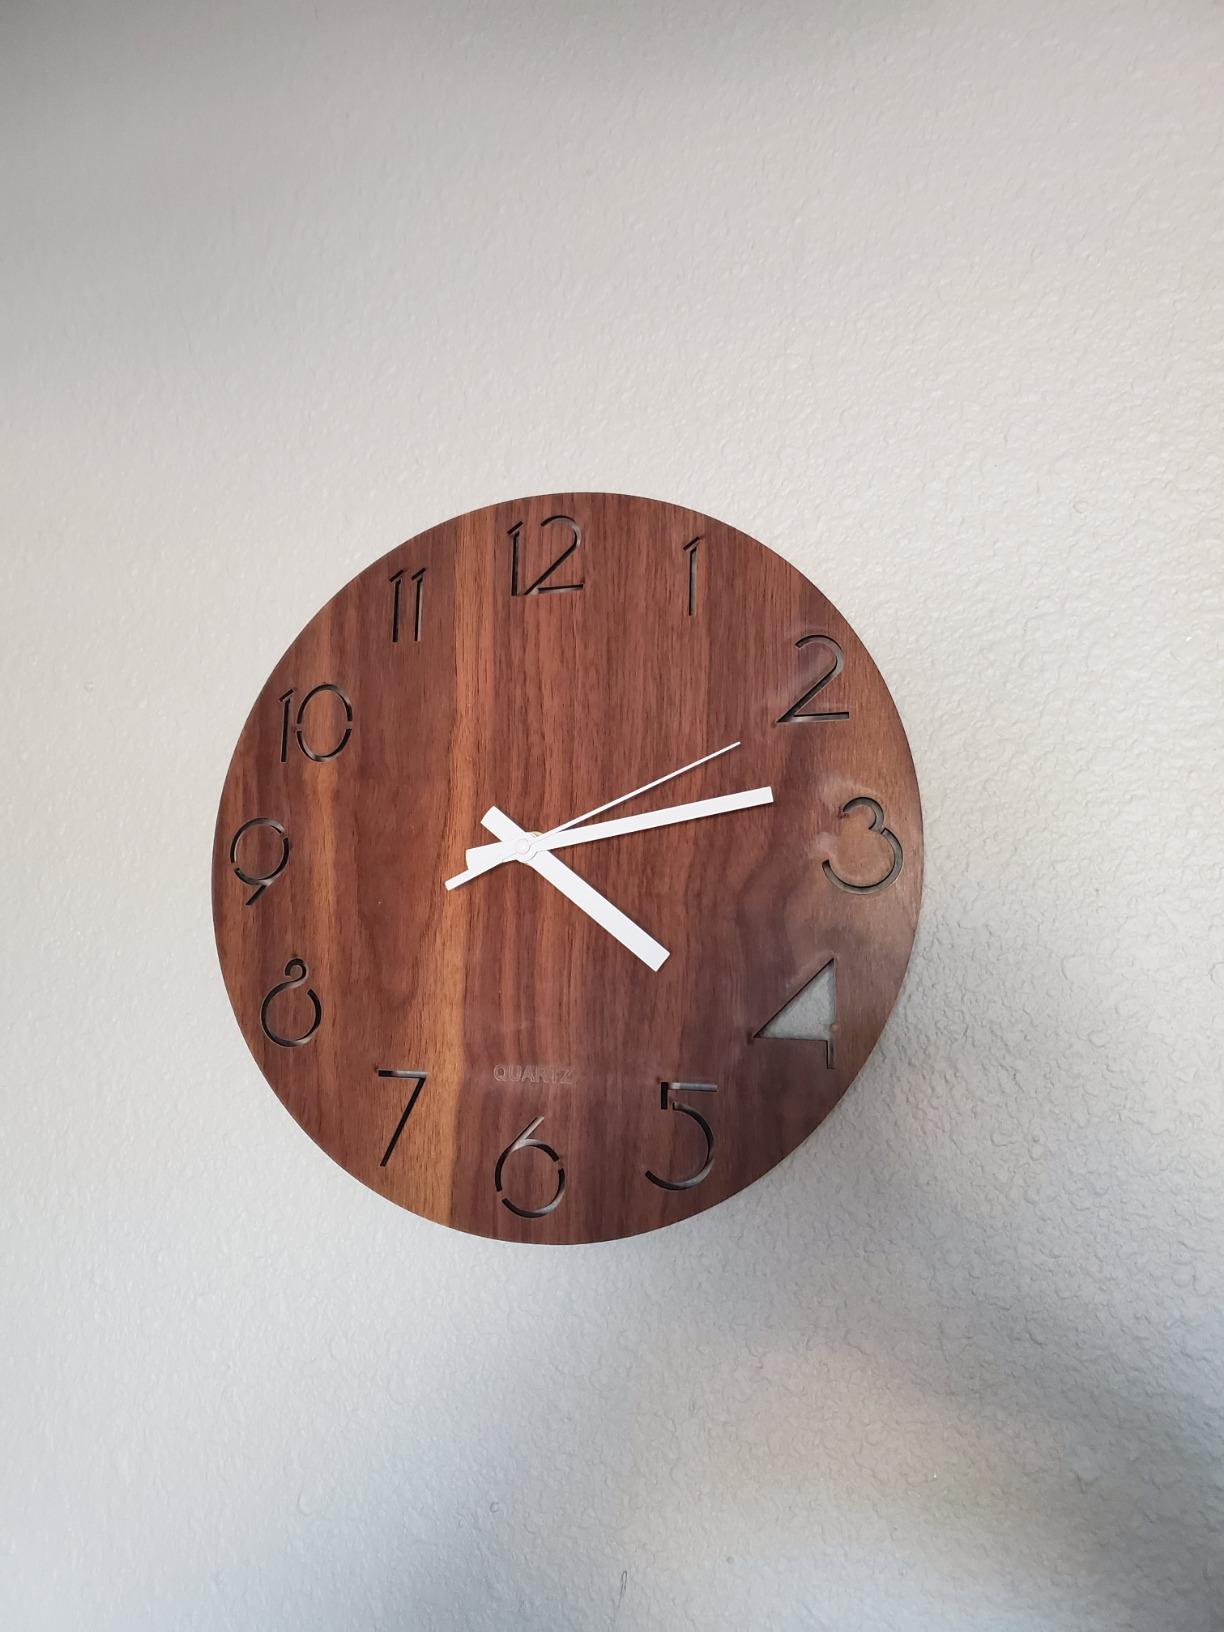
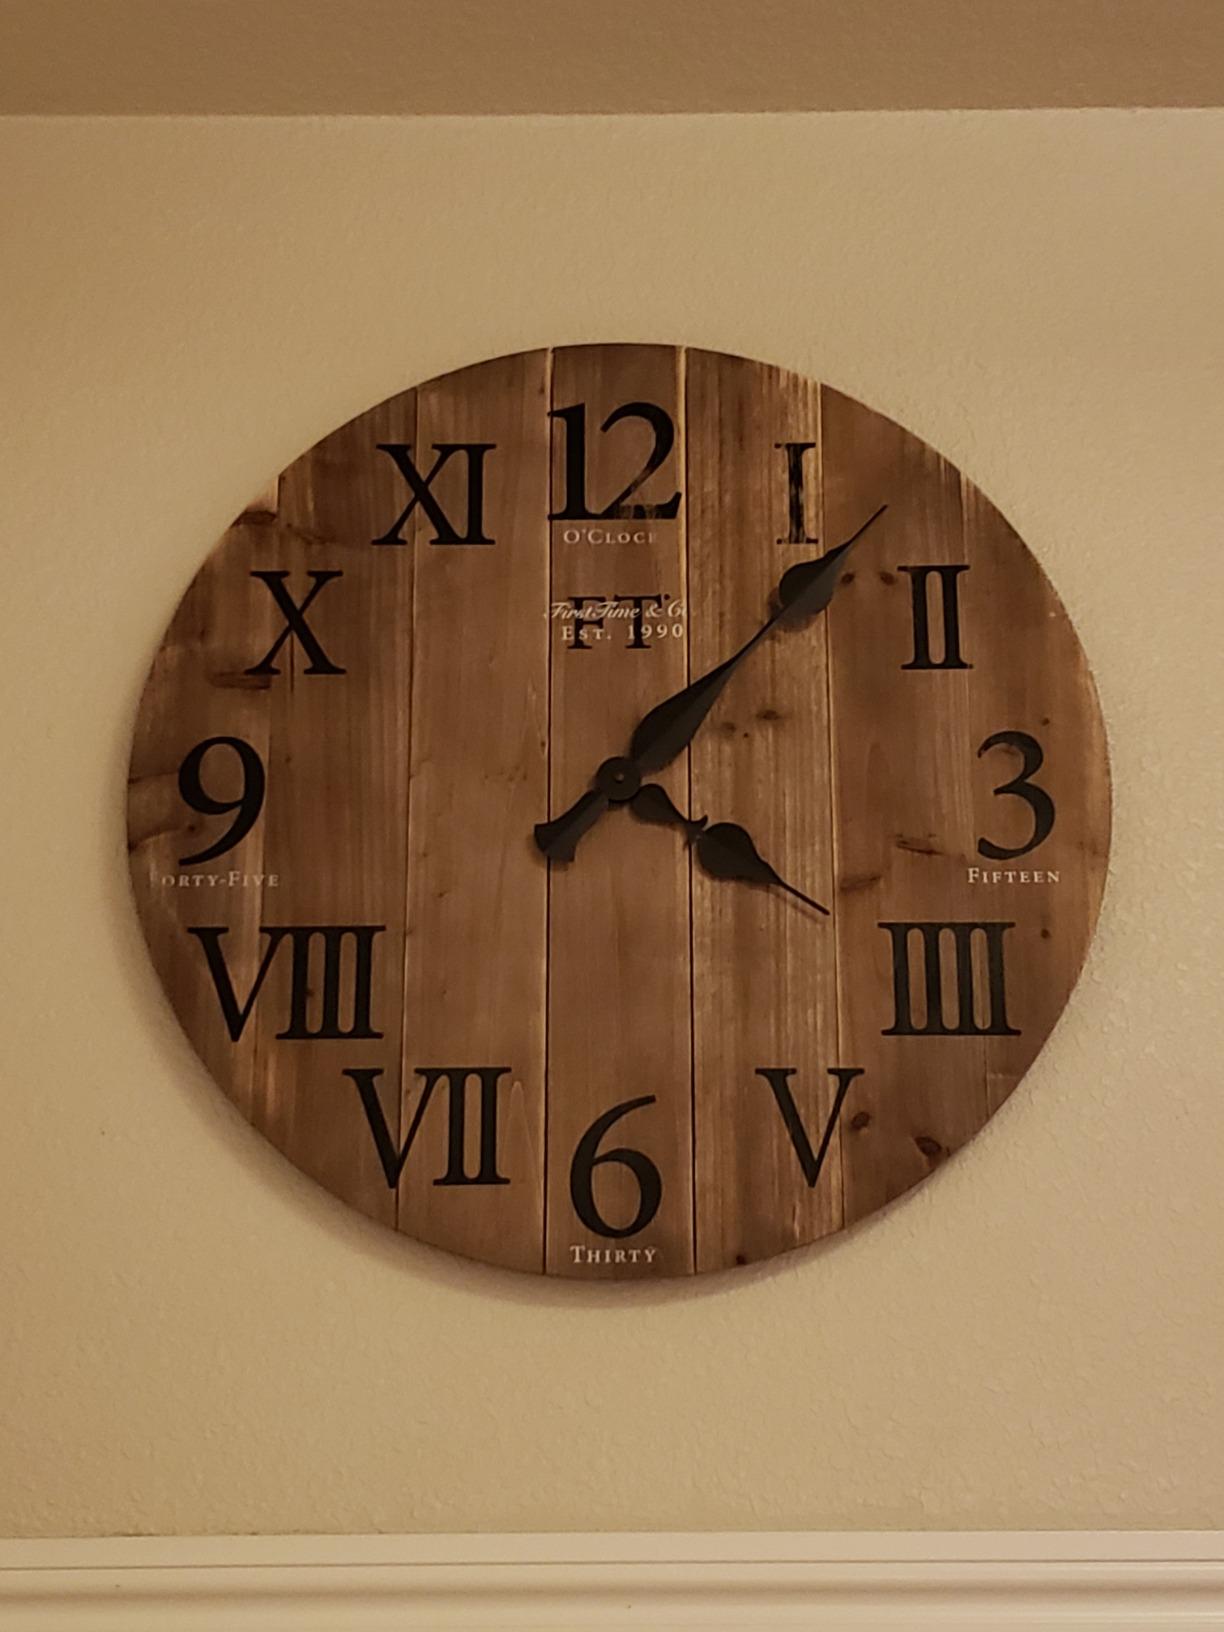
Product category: clock
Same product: no